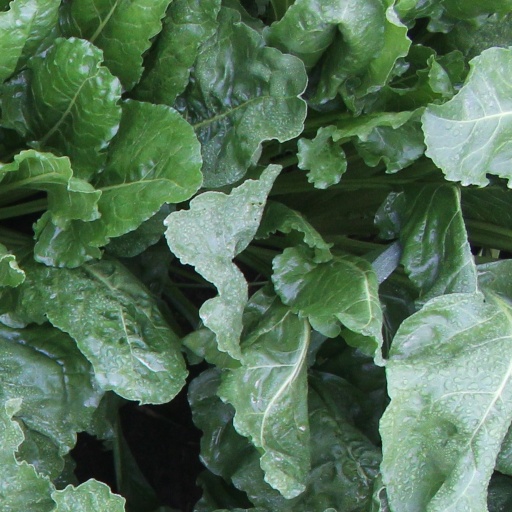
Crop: sugar beet